Conjugate vaccine

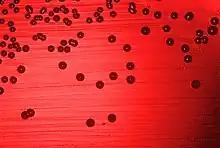
For bacteria with a polysaccharide coating, like Haemophilus influenzae type b, the best way to prevent infection is to use a conjugate vaccine.

A conjugate vaccine is a type of subunit vaccine which combines a weak antigen with a strong antigen as a carrier so that the immune system has a stronger response to the weak antigen.